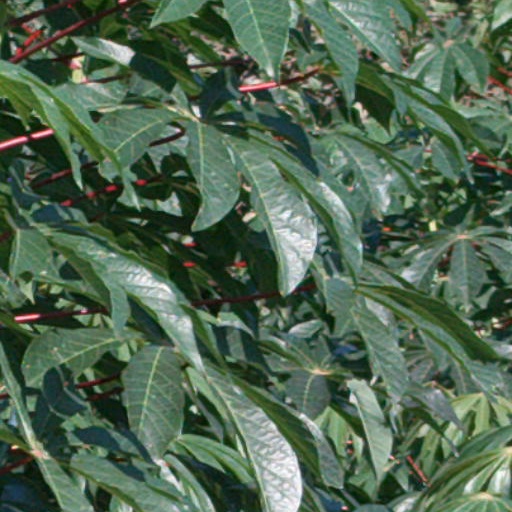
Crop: cassava